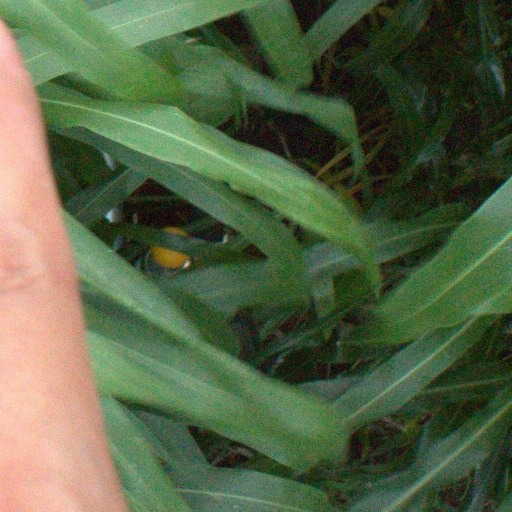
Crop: sorghum